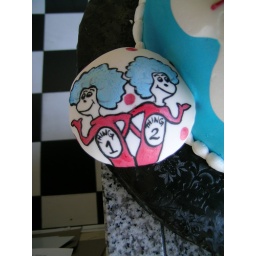
cat in the hat cake